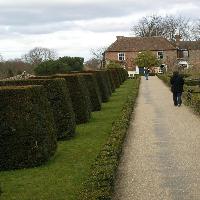
Weather: cloudy or overcast